Bilton, Harrogate

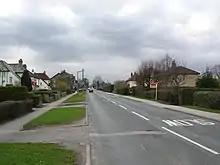
Bilton Lane

Prior to the gala ending in the late 2010s, on the first May Bank Holiday each year the Bilton Gala took place. The first Gala was held in 1977 and the event, which was attended by local families, raised money for groups and organisations within the local community.